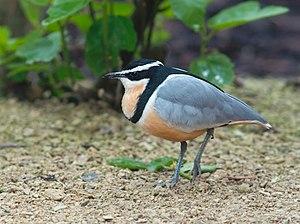
Pluvian fluviatile ou Pluvian d'Egypte Español: pluvial, corredor egipcio
Le Pluvian fluviatile, Pluvian d'Égypte ou Pluvian du Nil, est une espèce d'oiseaux, l'unique représentante du genre Pluvianus et de la famille Pluvianidae.